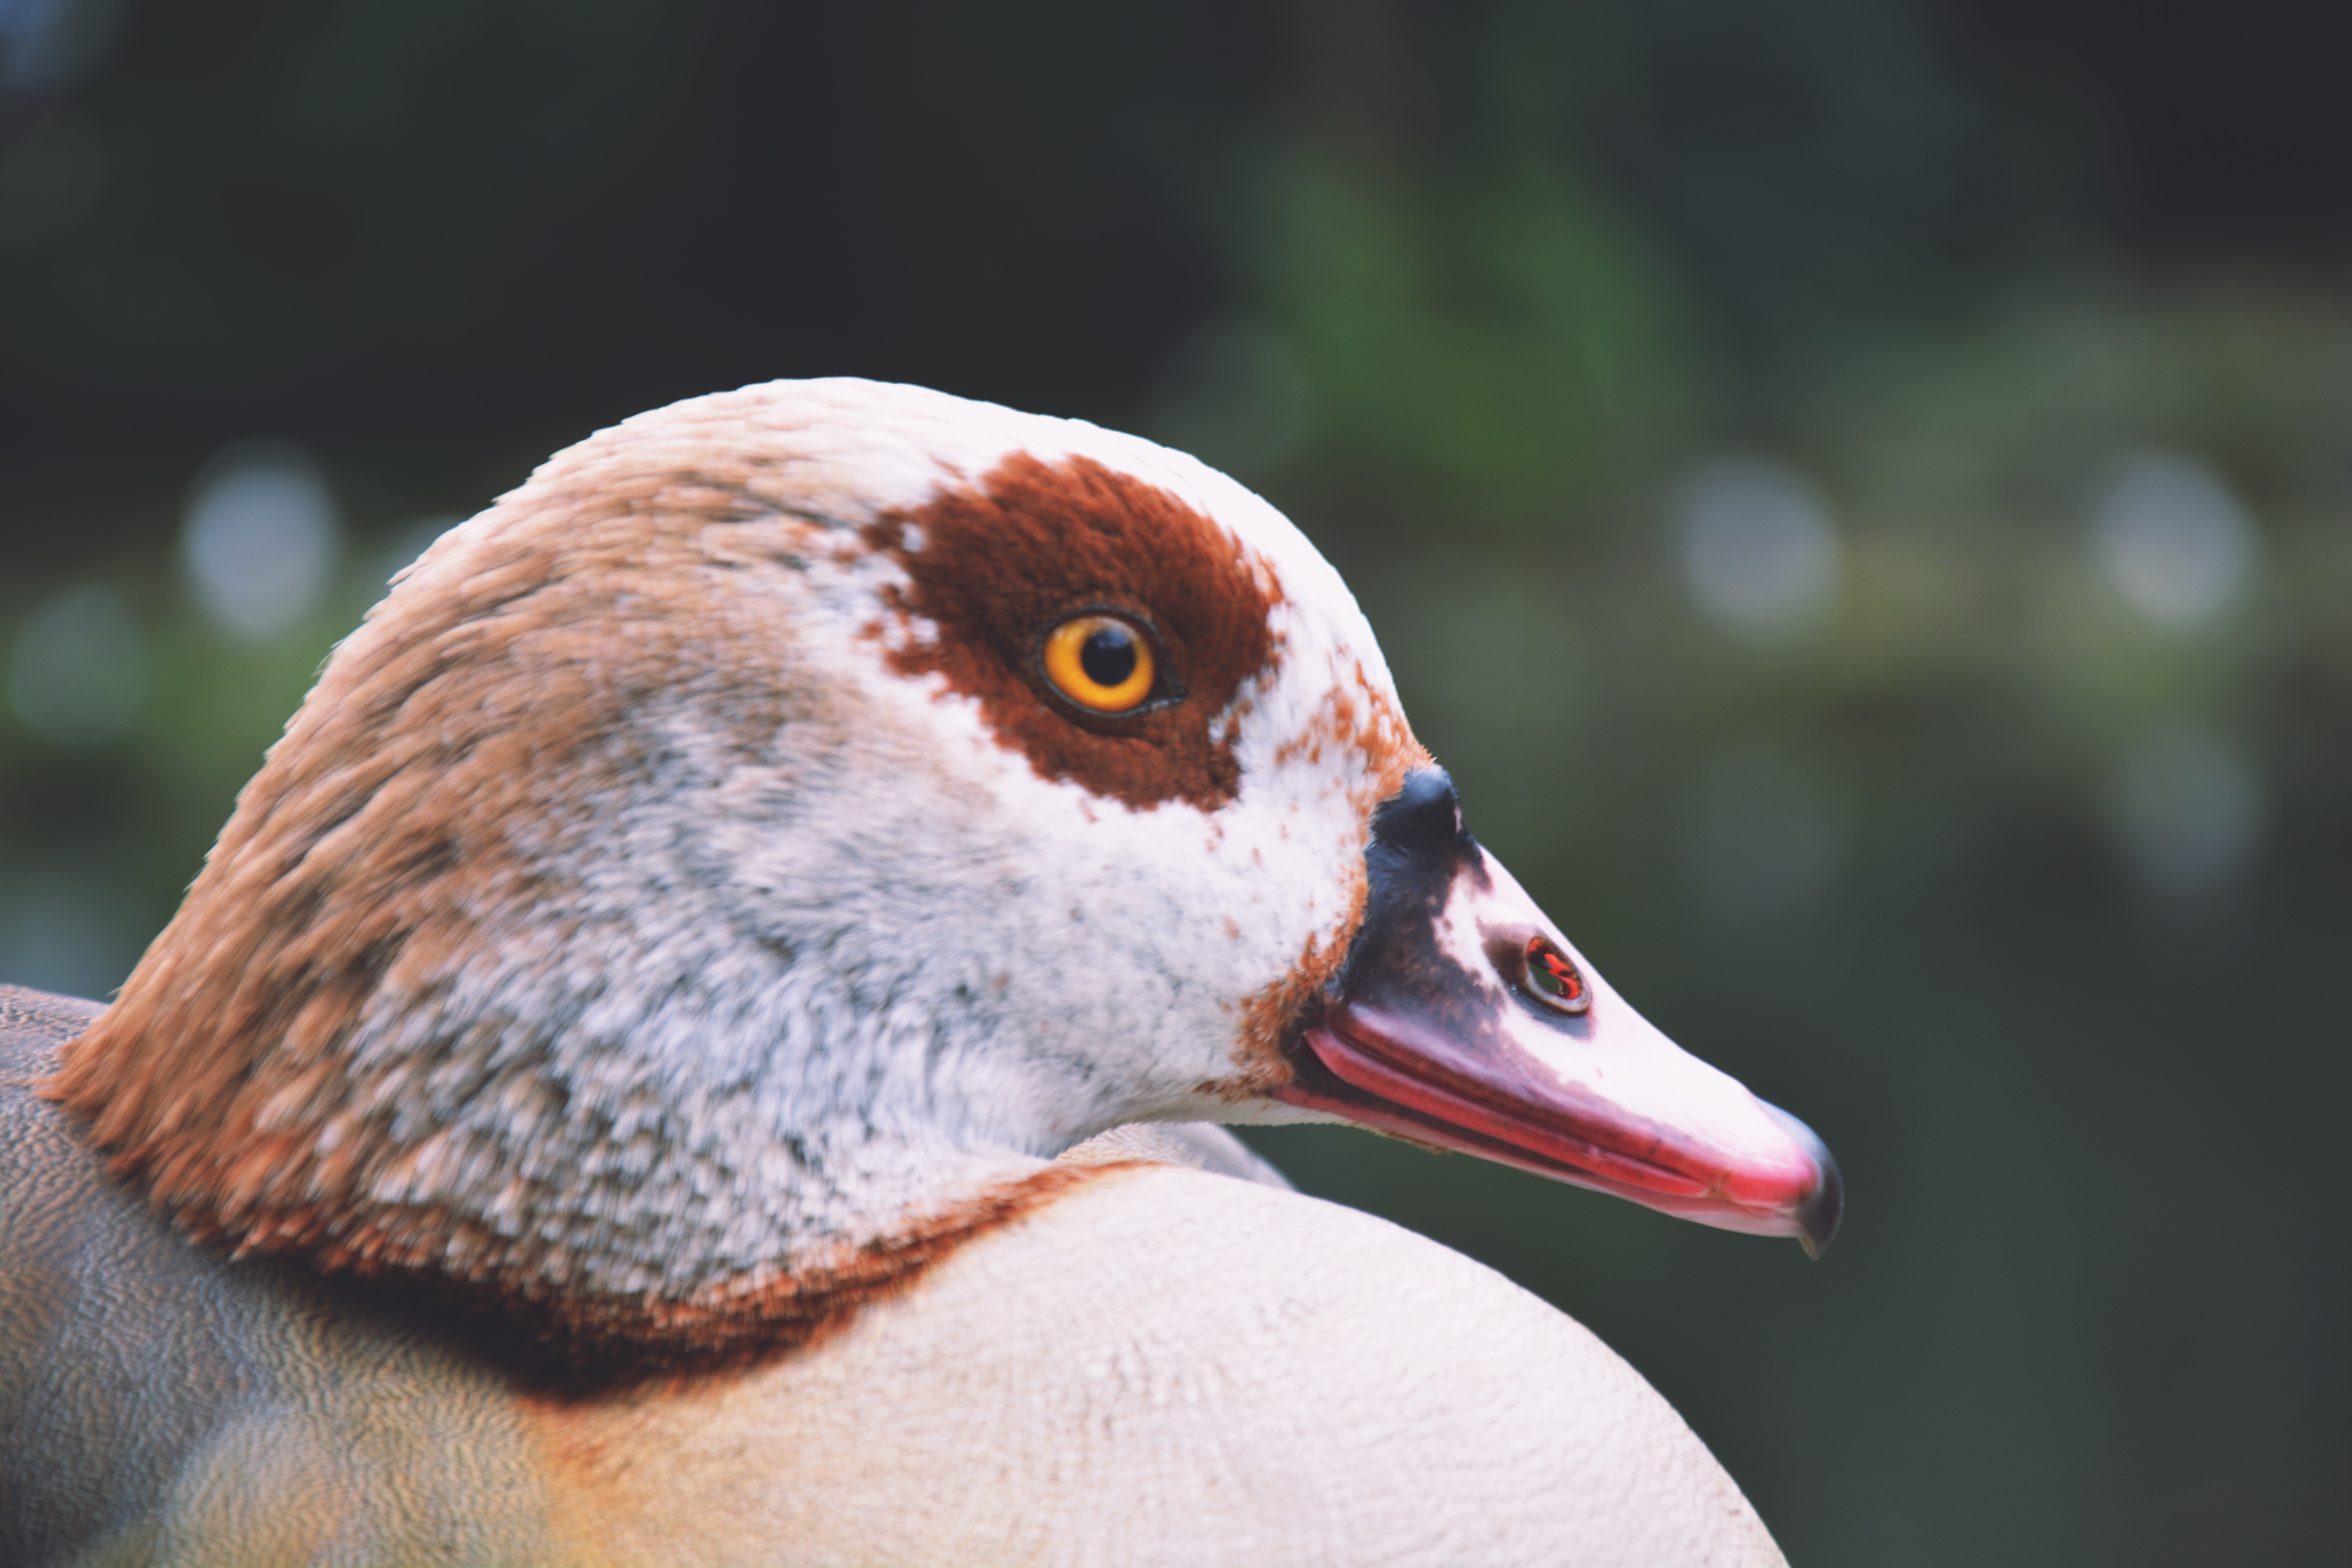
bird, wing, wildlife, beak, fauna, close up, duck, vertebrate, waterfowl, water bird, mallard, ducks geese and swans